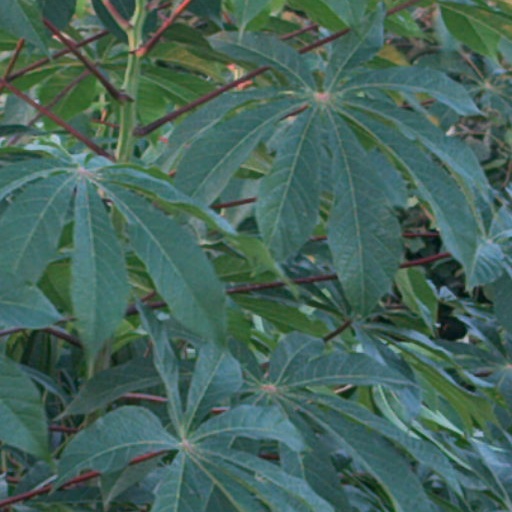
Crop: cassava